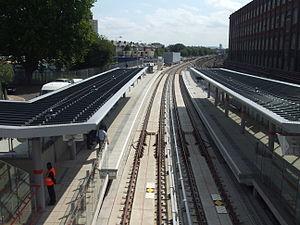
Stratford High Street est une station du DLR à Stratford dans le borough londonien de Newham dans l'Est de Londres. La station est située sur l'extension de Stratford International du DLR, laquelle fut ouverte le 31 août 2011.